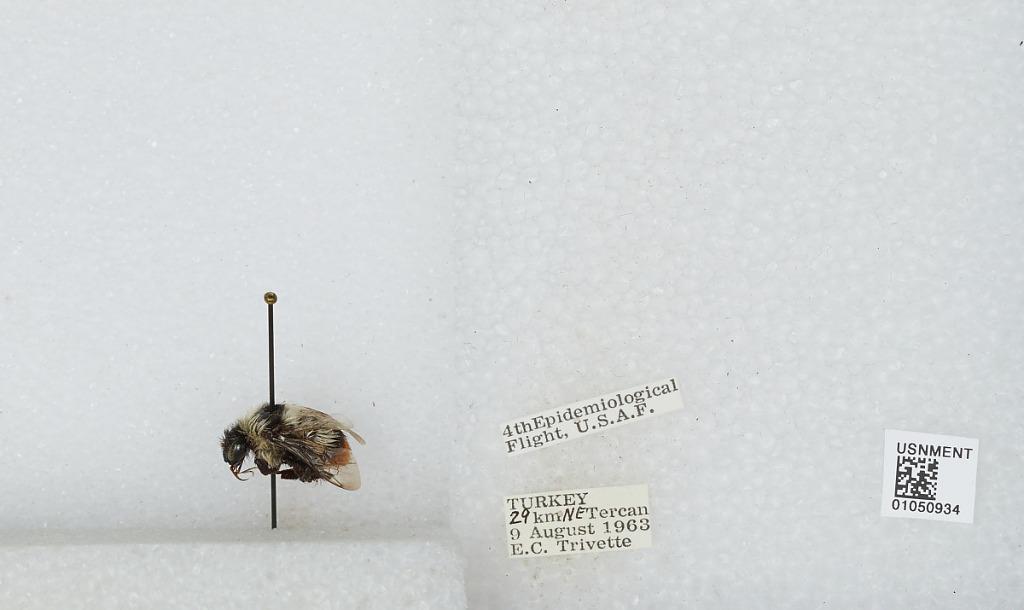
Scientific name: Bombus sp.
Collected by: E. Trivette
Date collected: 1963-8-9
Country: Turkey
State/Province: Erzincan
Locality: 29 kilometers northeast of Tercan
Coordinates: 39.9639, 40.6236